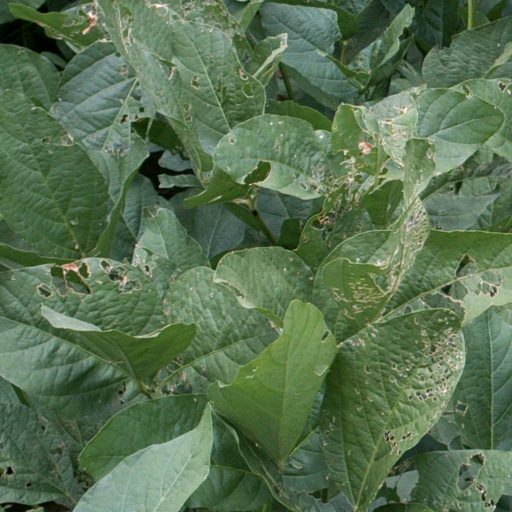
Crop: soybean